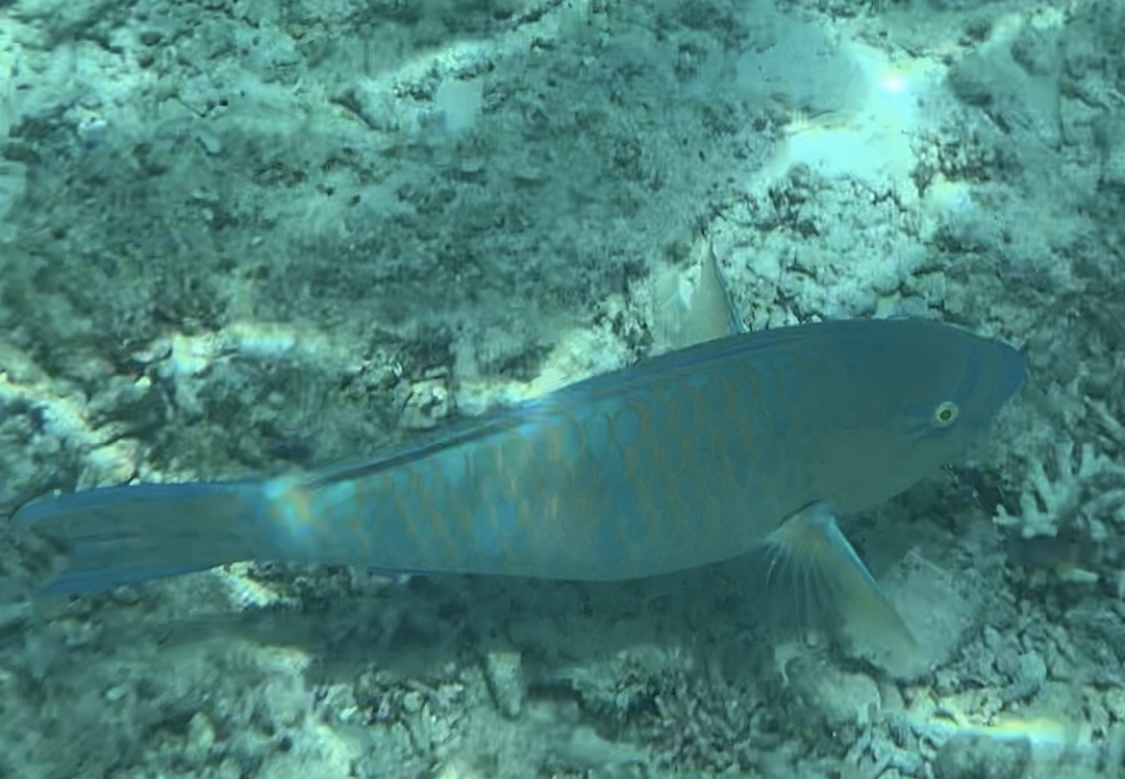
Scarus ghobban (Blue-barred Parrotfish)